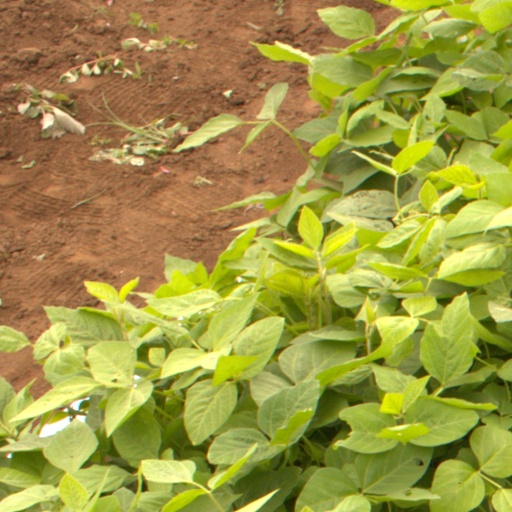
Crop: soybean